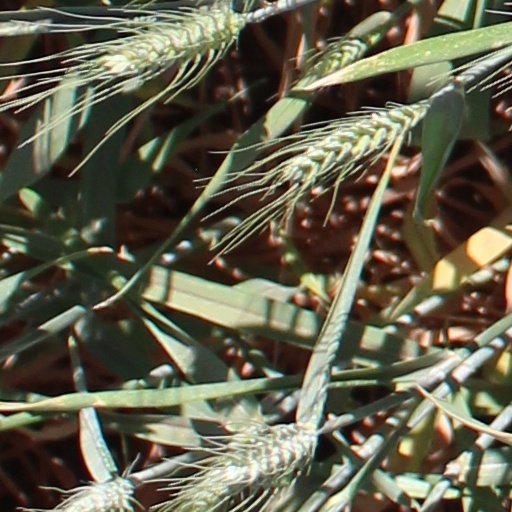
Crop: wheat